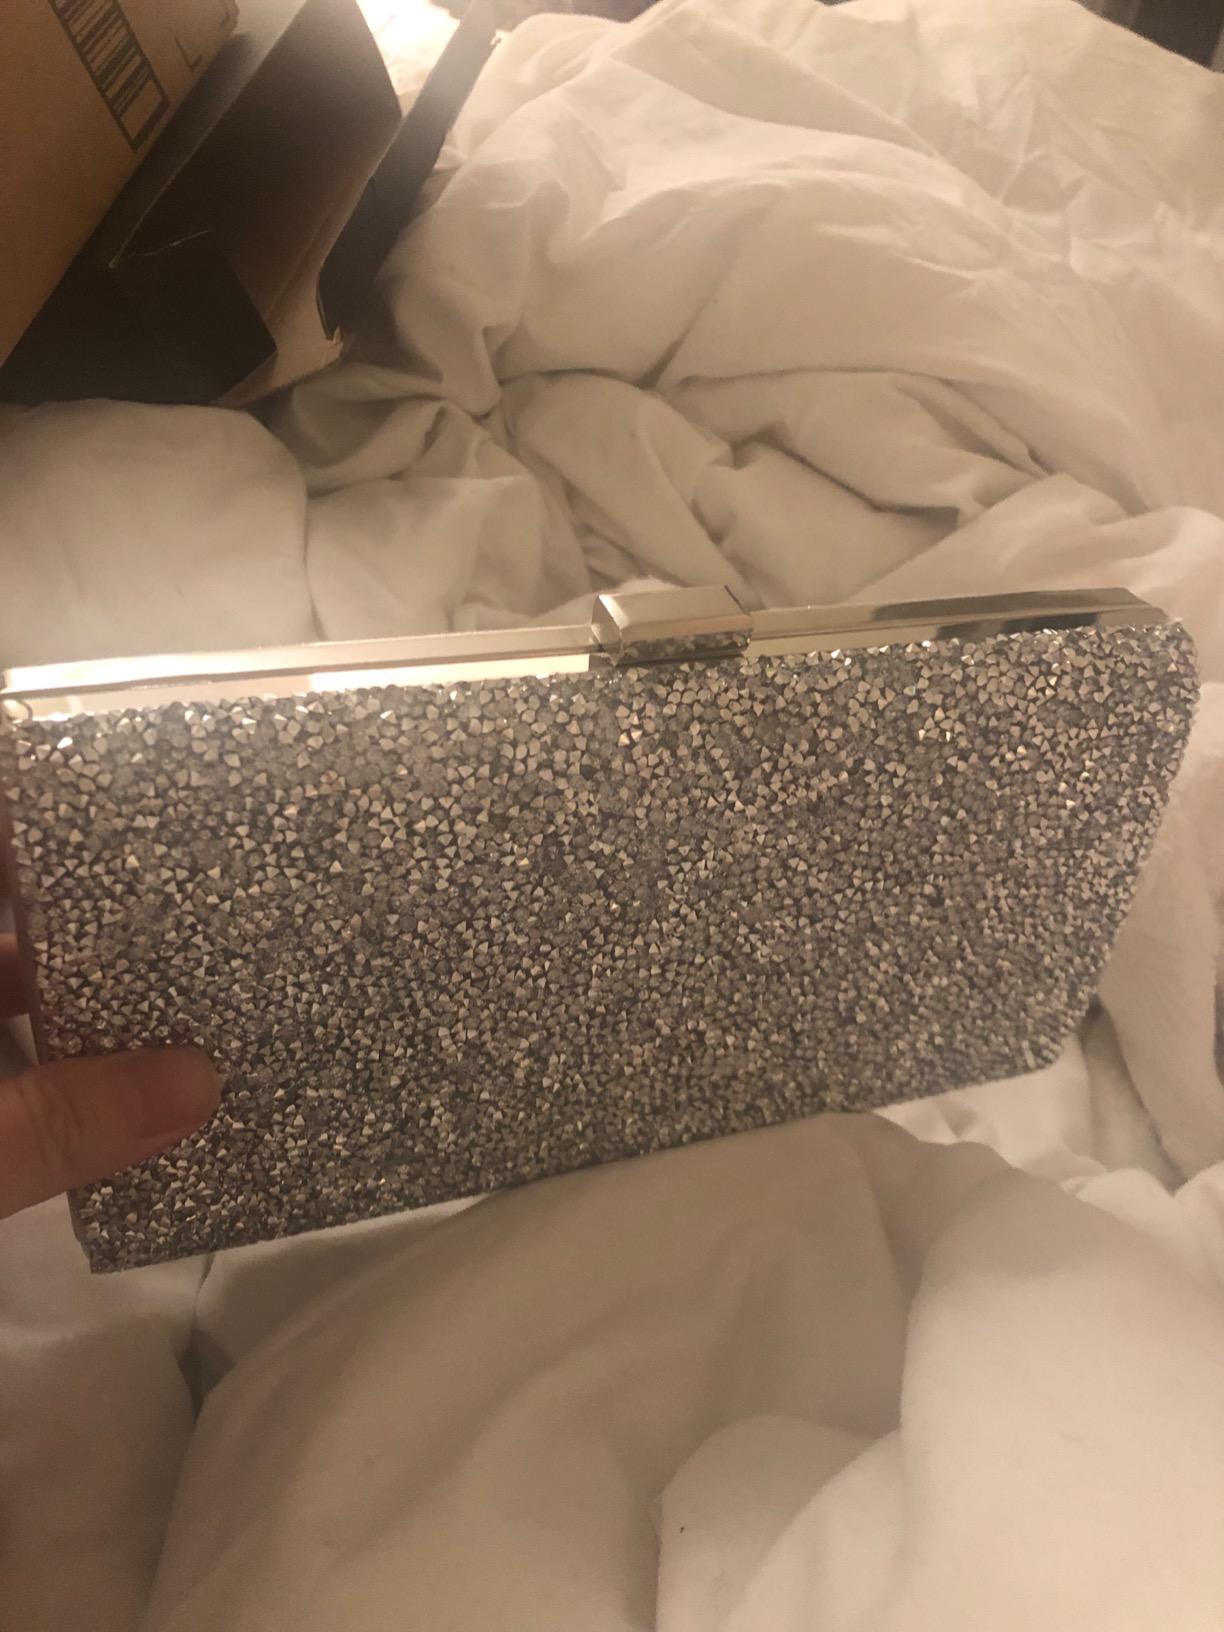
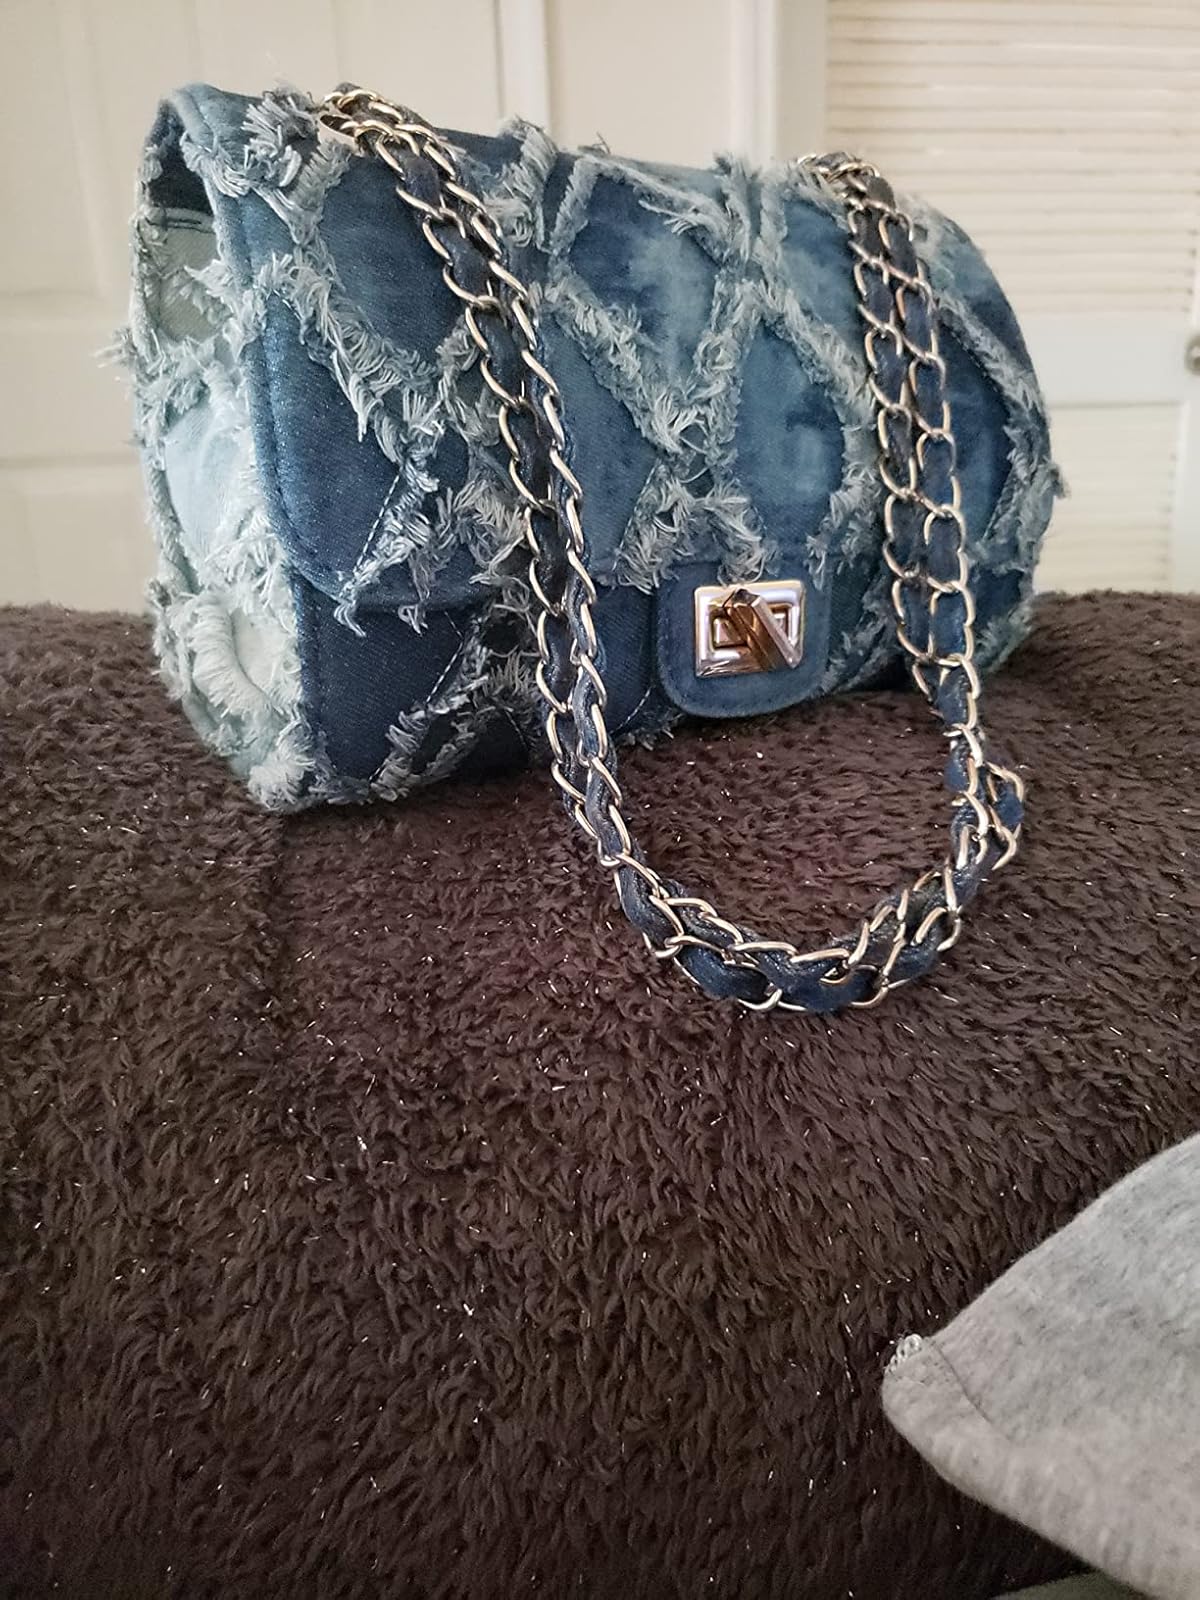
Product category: accessories_handbag
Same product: no